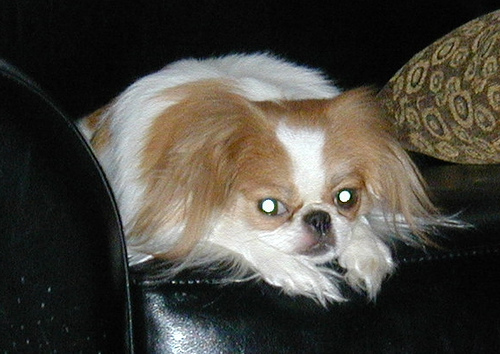
Animal: dog
Breed: japanese_chin